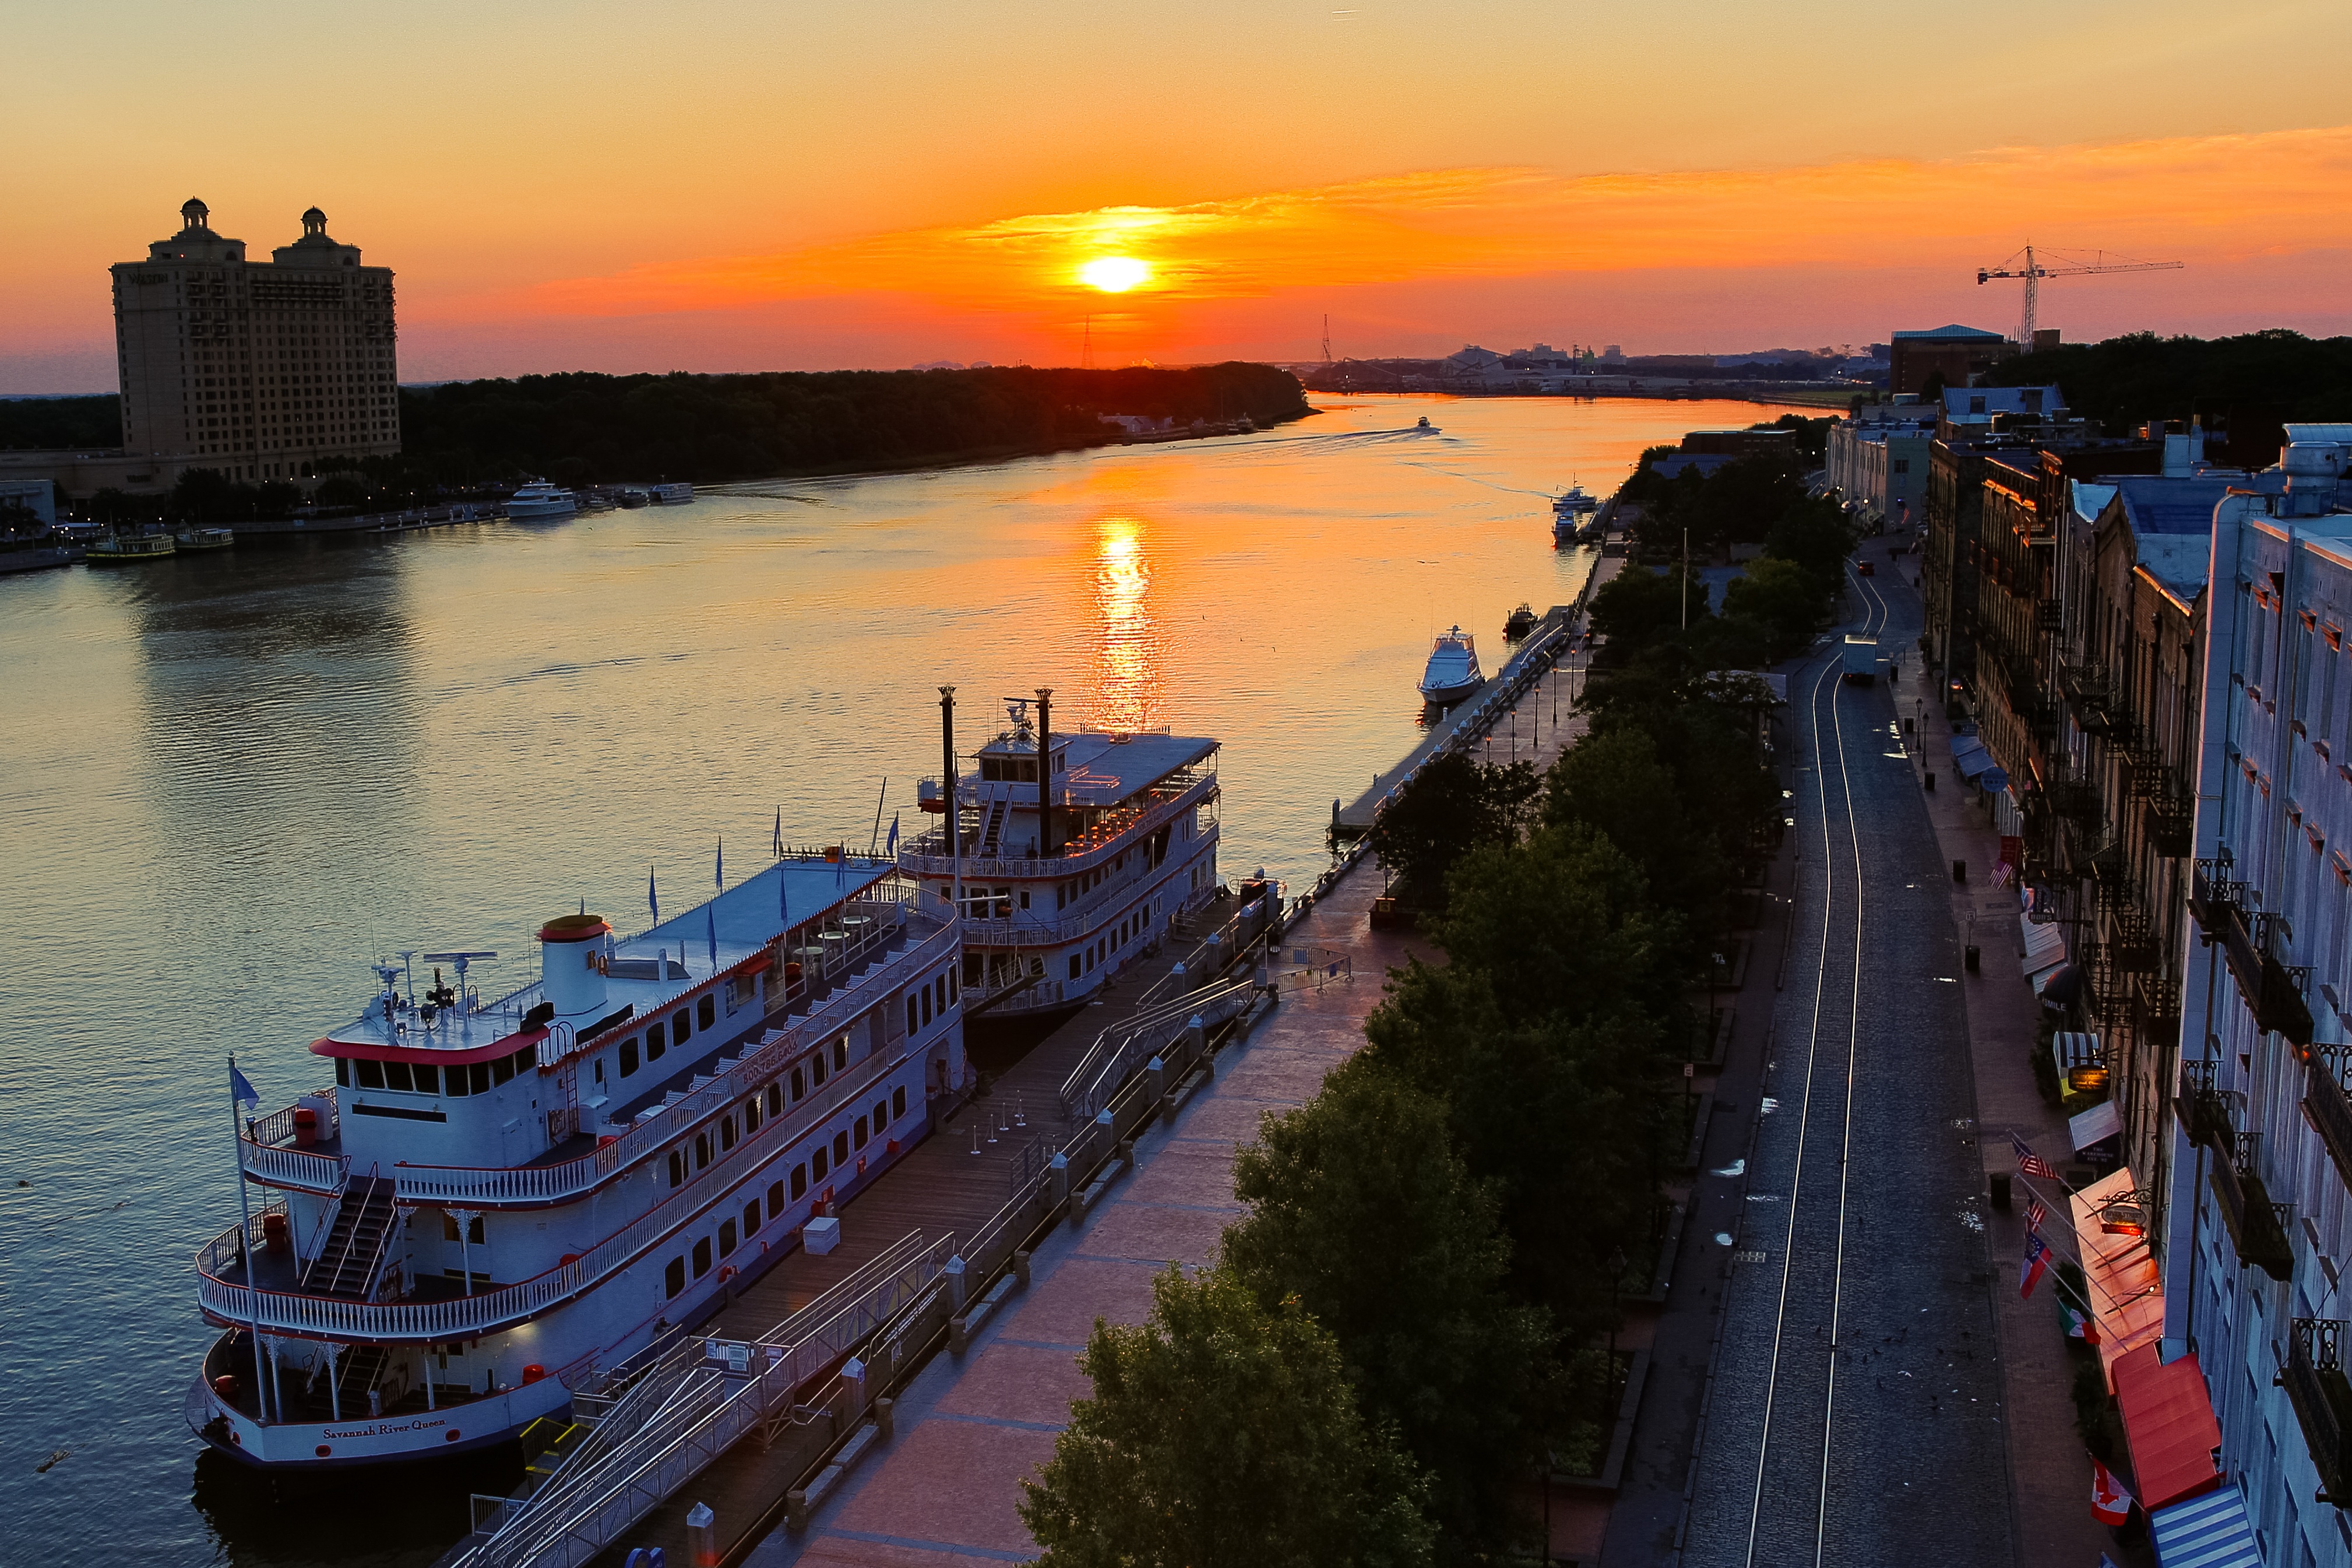
landscape, sea, coast, sunset, boat, city, urban, river, ship, cityscape, dusk, evening, reflection, vehicle, bay, harbor, port, waterfront, waterway, savannah, watercraft, passenger ship